General officers in the Confederate States Army

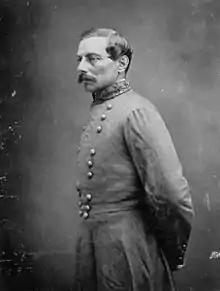
P. G. T. Beauregard, the Confederacy's first brigadier general, later the fifth-ranking general

Much of the design of the Confederate States Army was based on the structure and customs of the United States Army when the Confederate States Congress established the Confederate States War Department on February 21, 1861. The Confederate States Army was composed of three parts; the Army of the Confederate States of America (ACSA, intended to be the permanent, regular army), the Provisional Army of the Confederate States (PACS, or "volunteer" Army, to be disbanded after hostilities), and the various state militias.